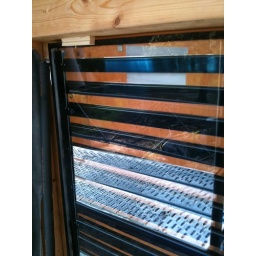
Vitrage solaire thermique - Solar thermal glass Robin Sun in passiv house (F-Corsica)